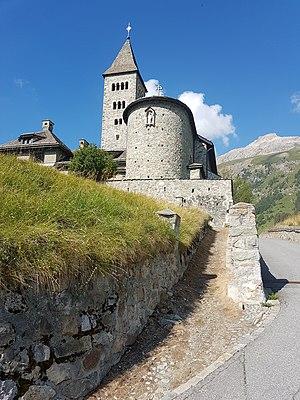
Baselgia catolica Herz-Jesu (Eglise catholique: Sacré-Cœur) à Samedan, Grisons, Suisse.